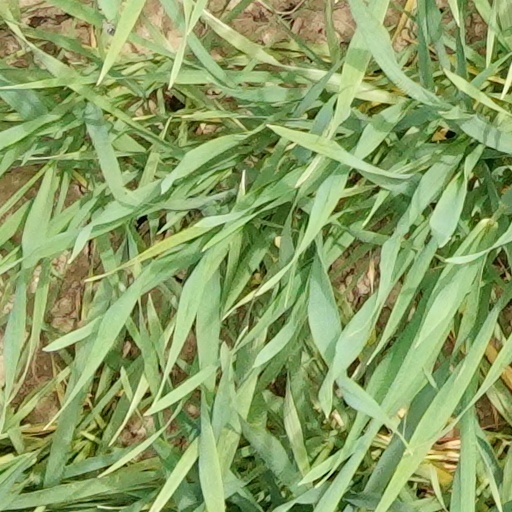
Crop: wheat